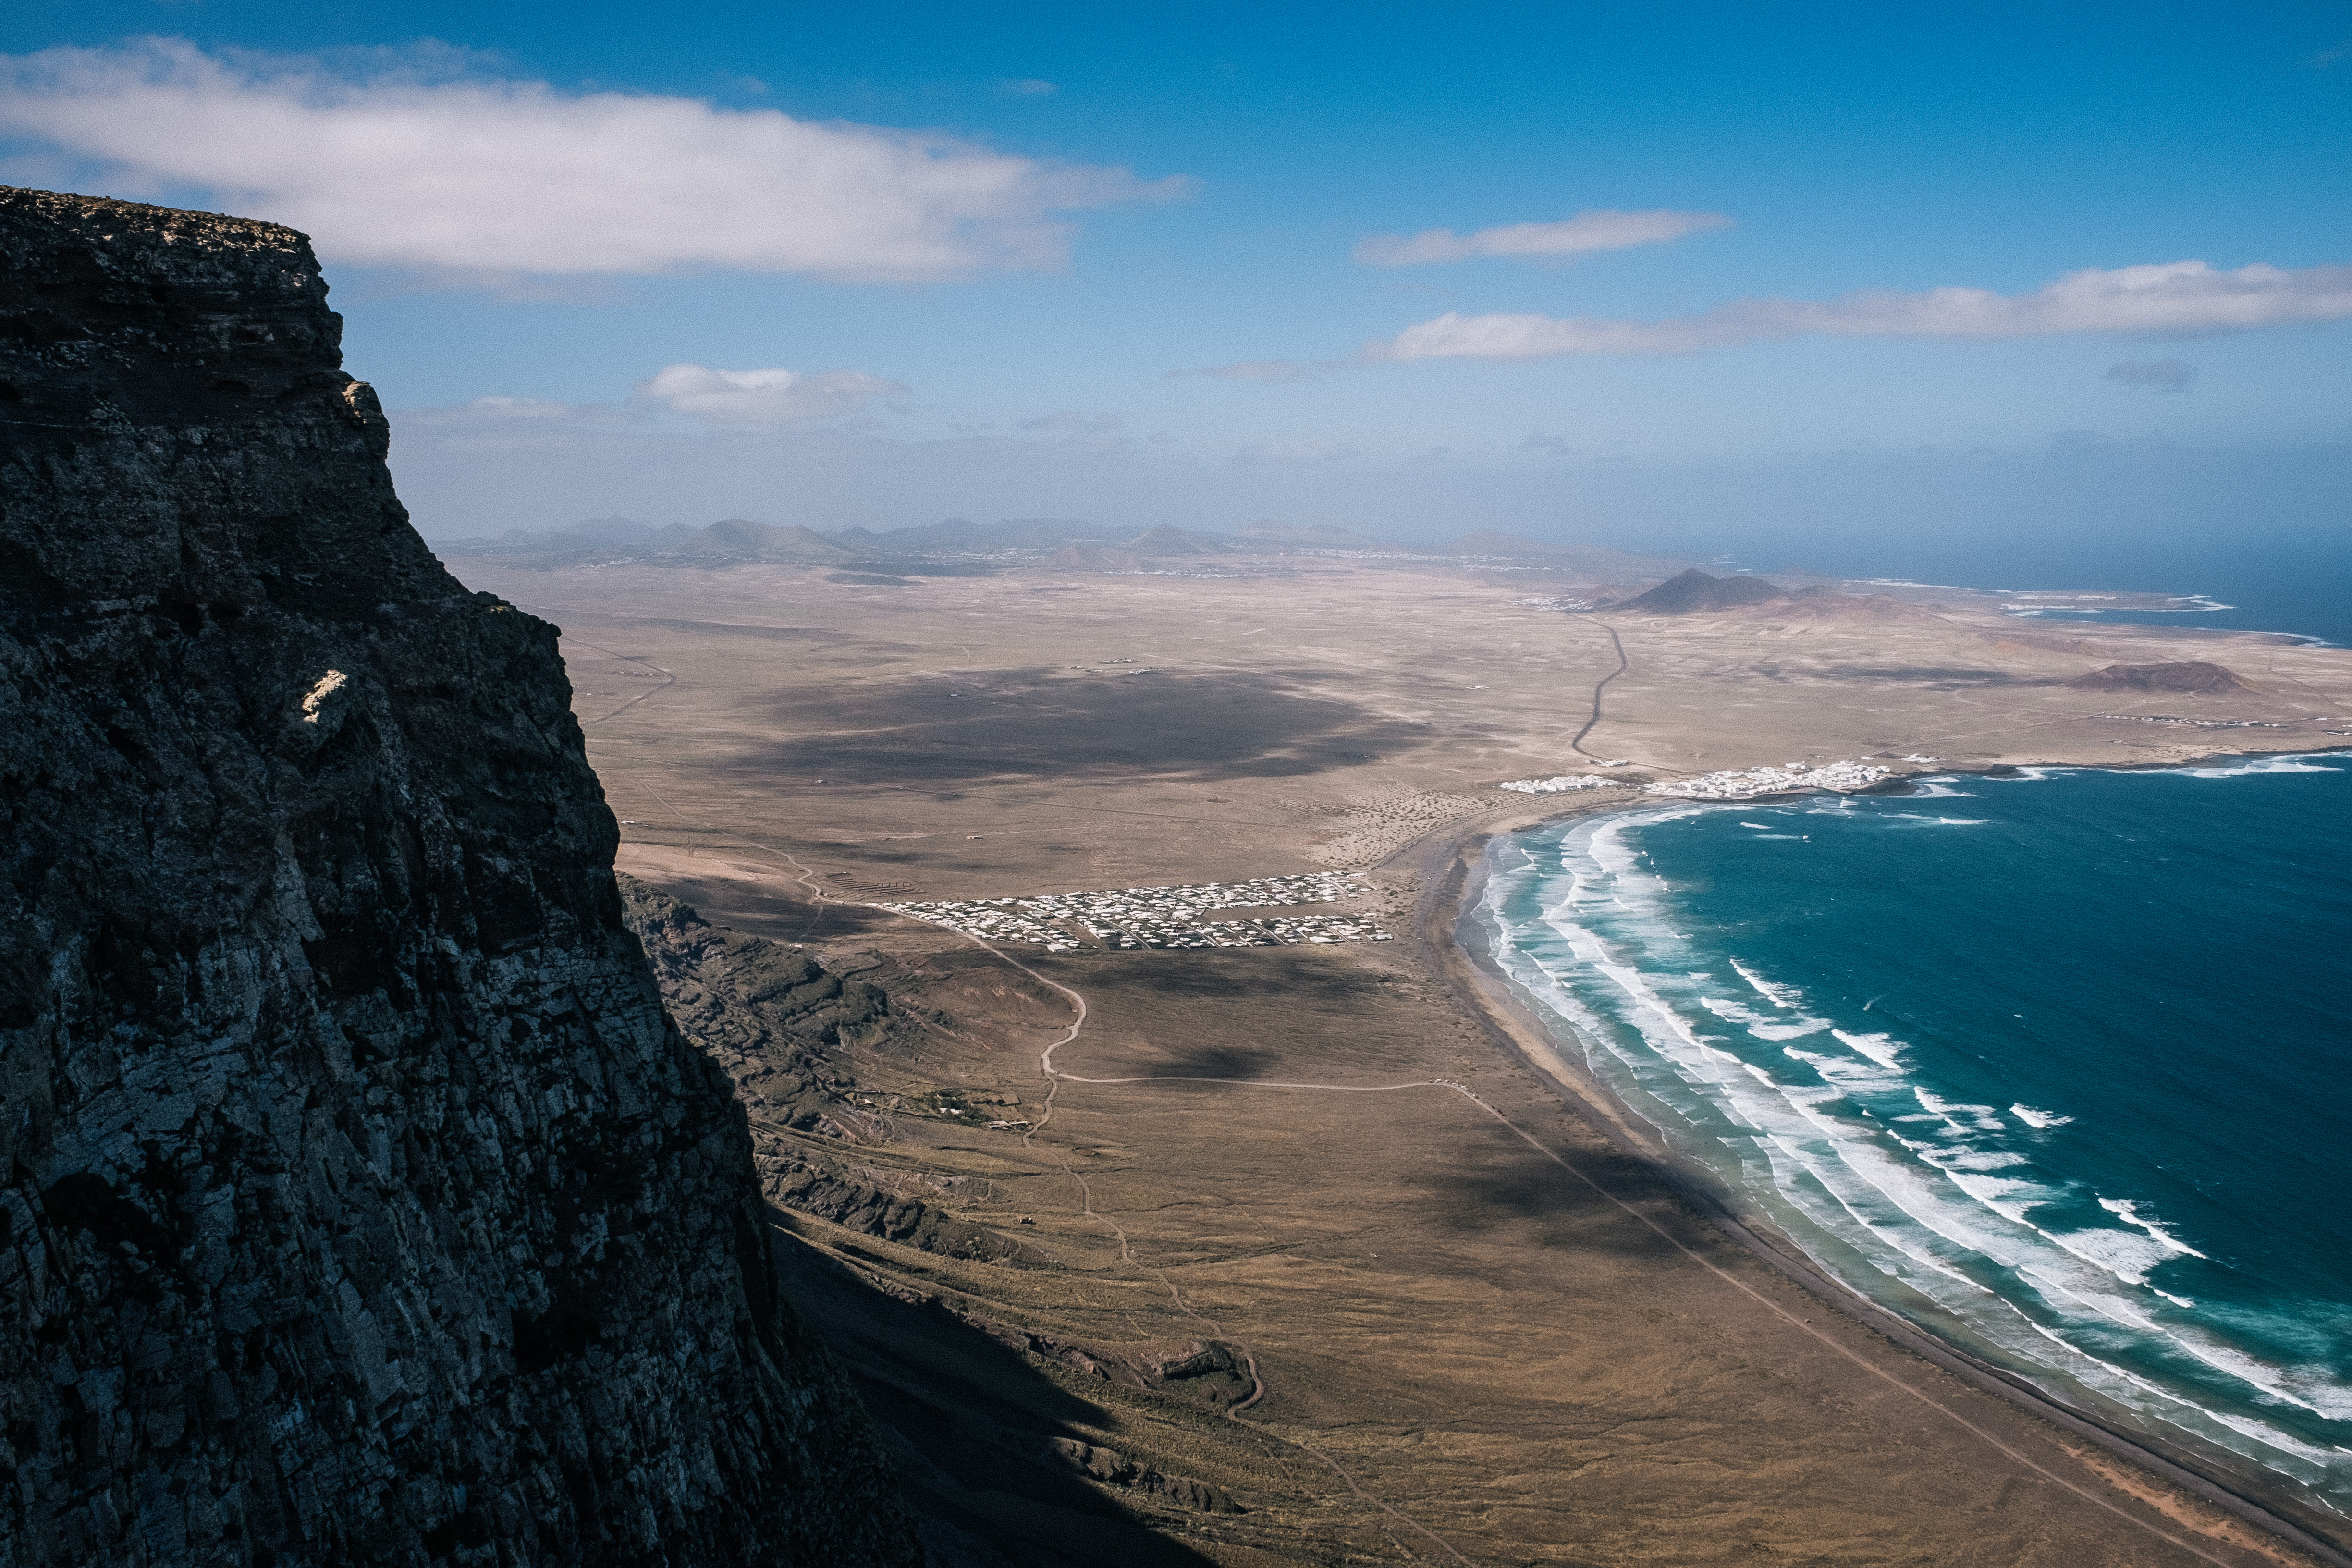
beach, sea, coast, ocean, horizon, cloud, sky, shore, wave, cliff, bay, terrain, body of water, cape, landform, aerial photography